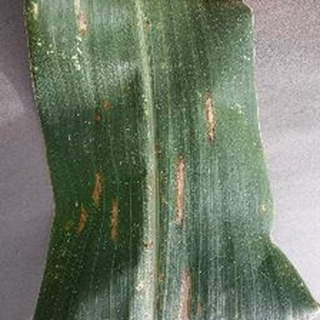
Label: corn_gray_leaf_spot